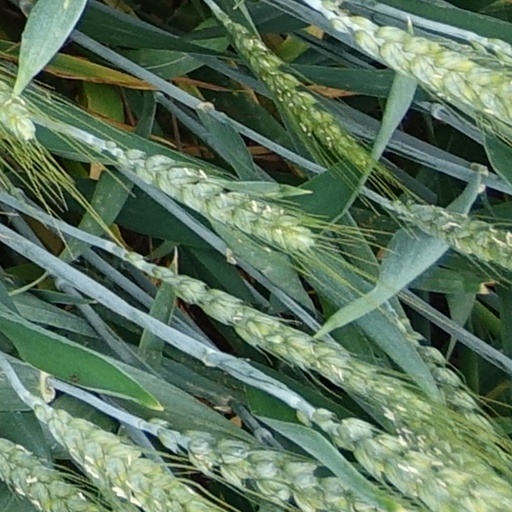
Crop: wheat